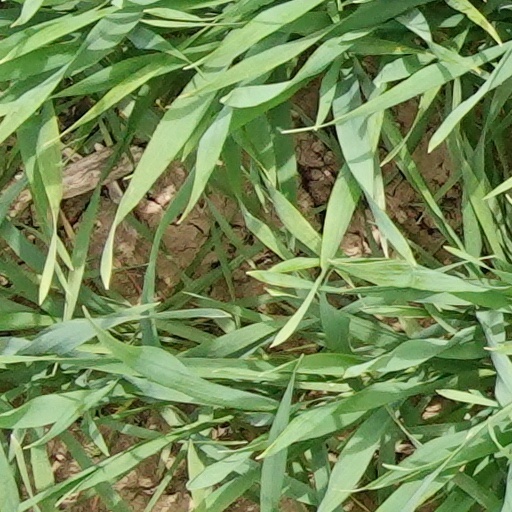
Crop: wheat